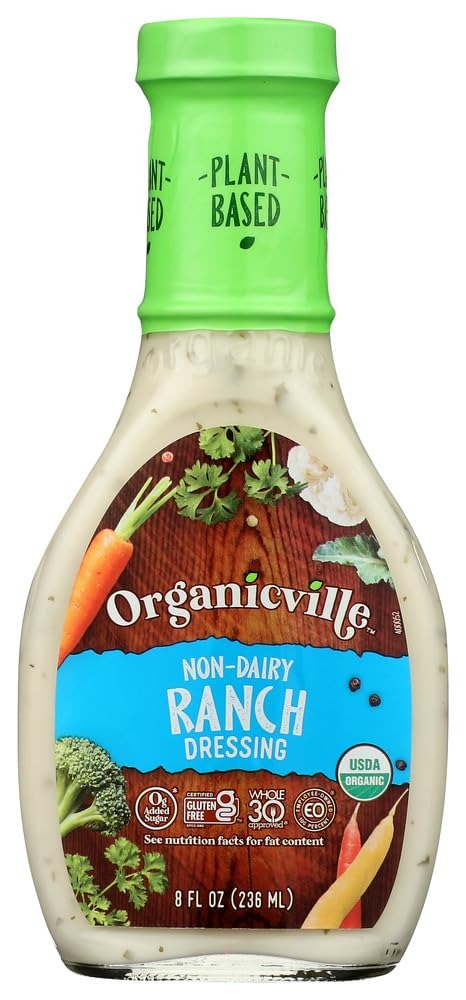
Item Name: Organicville Drssng Gf Nondairy Ranch Org
Value: 1.0
Unit: Count

Price: 41.11